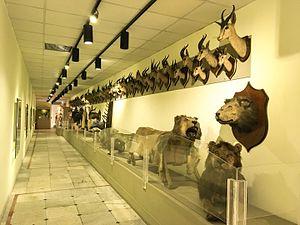
Musée de la chasse
Le Palais Al-Manyal ou Palais Mohammed Ali Tewfik est un palais et un musée situé sur l'île d'El Roda au Caire en Égypte. Construit au XIXᵉ siècle par le prince Mohammed Ali Tewfik, le palais s'étendait sur 61 711 m² et est constitué de plusieurs bâtiments et un jardin. Le palais est construit dans un style islamique moderne inspiré de l'architecture fatimides et mamelouk avec une décoration et un mobilier qui associe un mélange de styles ottoman, marocain, perse, syrien et rococo européen.